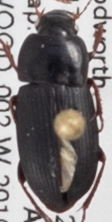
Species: Harpalus opacipennis
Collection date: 2019-08-13
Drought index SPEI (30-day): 1.13
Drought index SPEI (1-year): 1.13
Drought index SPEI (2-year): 0.71